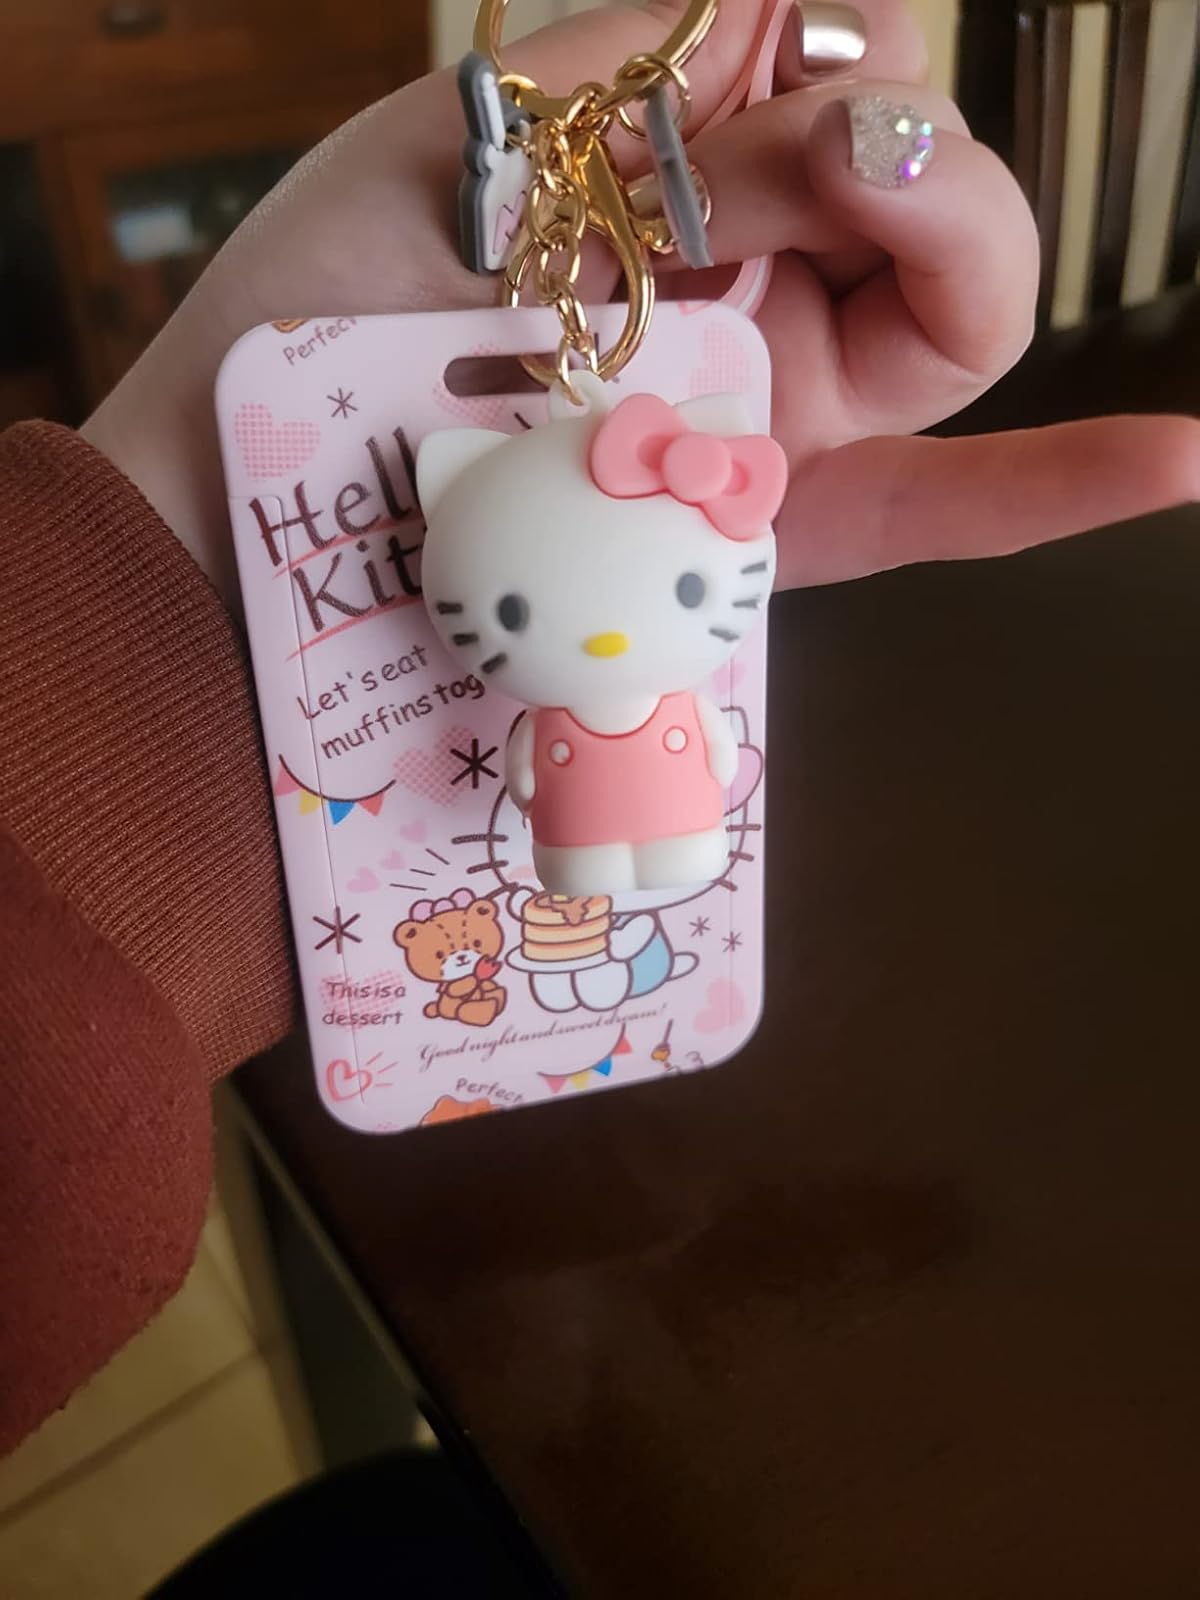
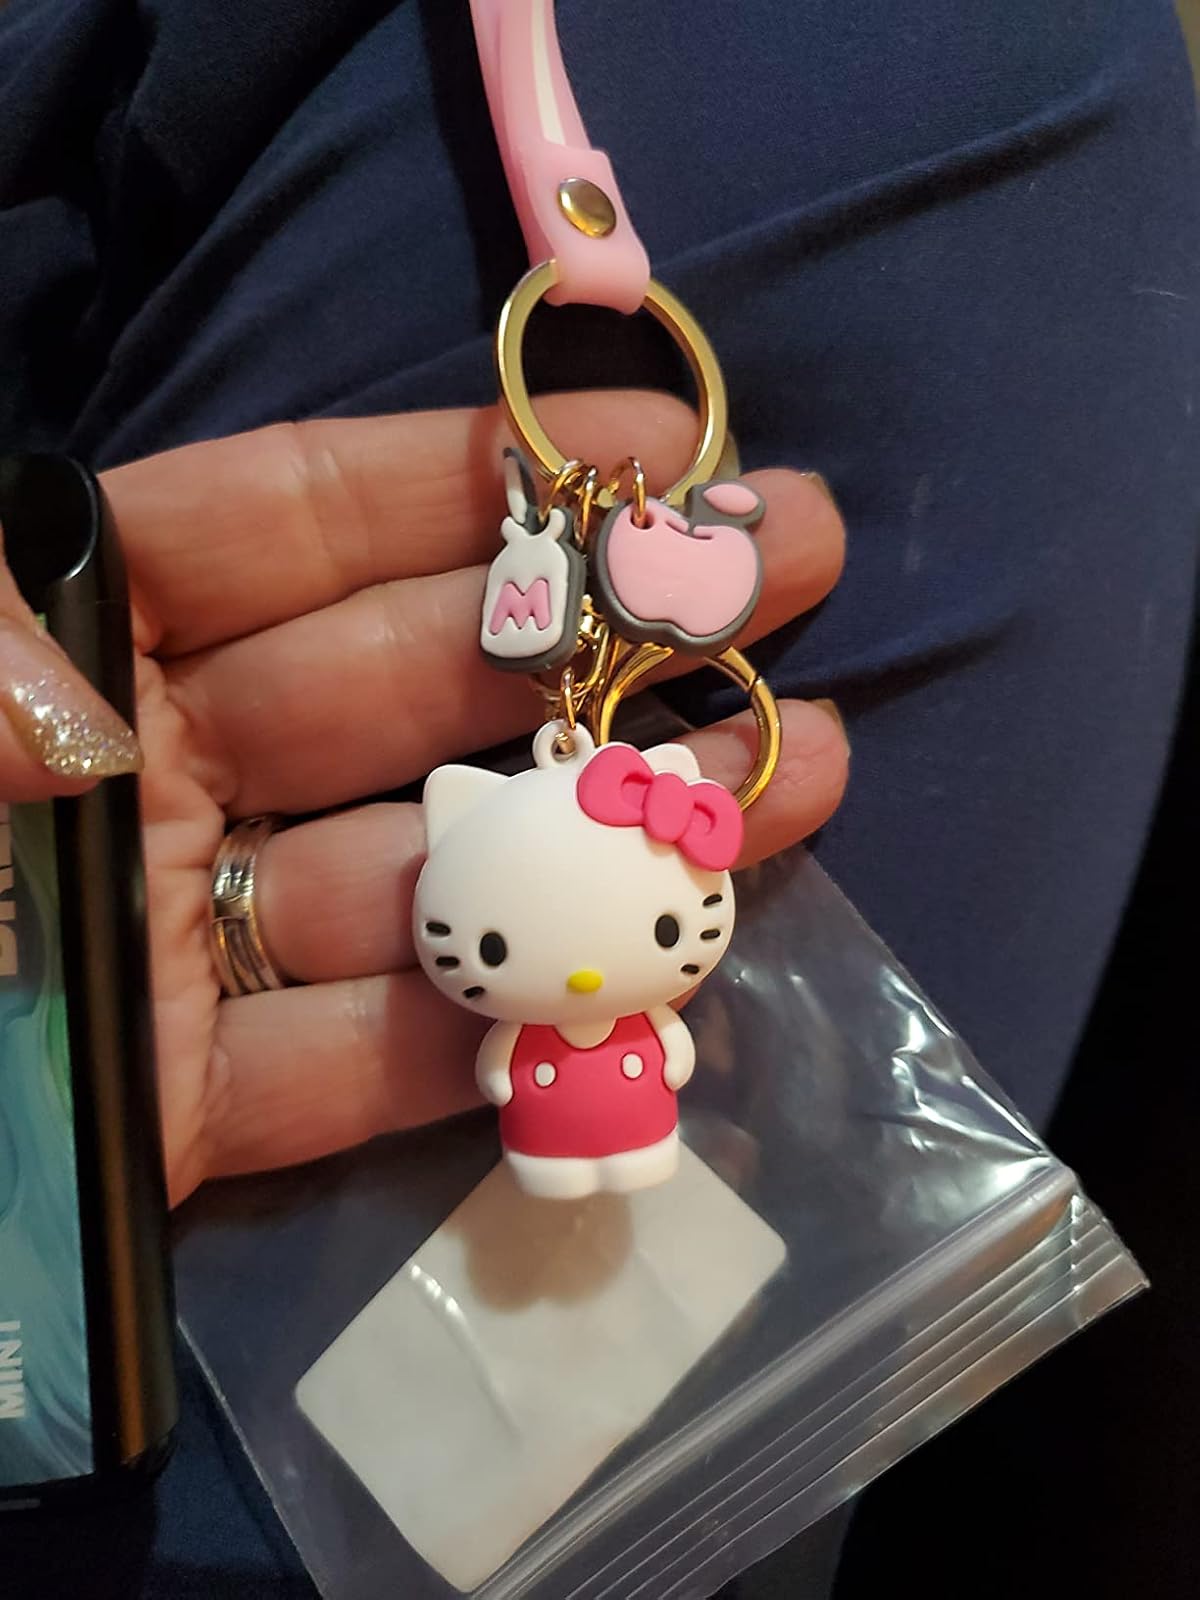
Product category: accessories_keychain
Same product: no